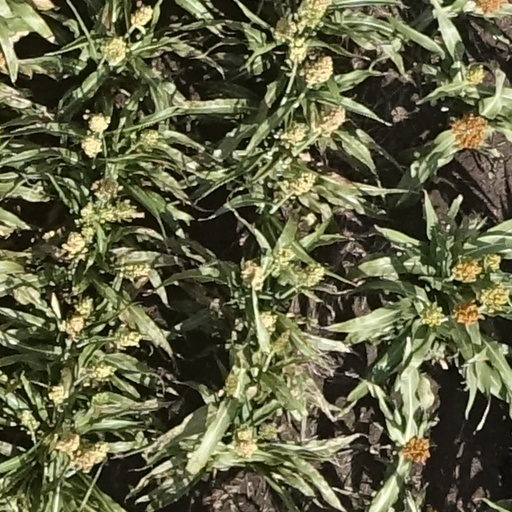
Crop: sorghum